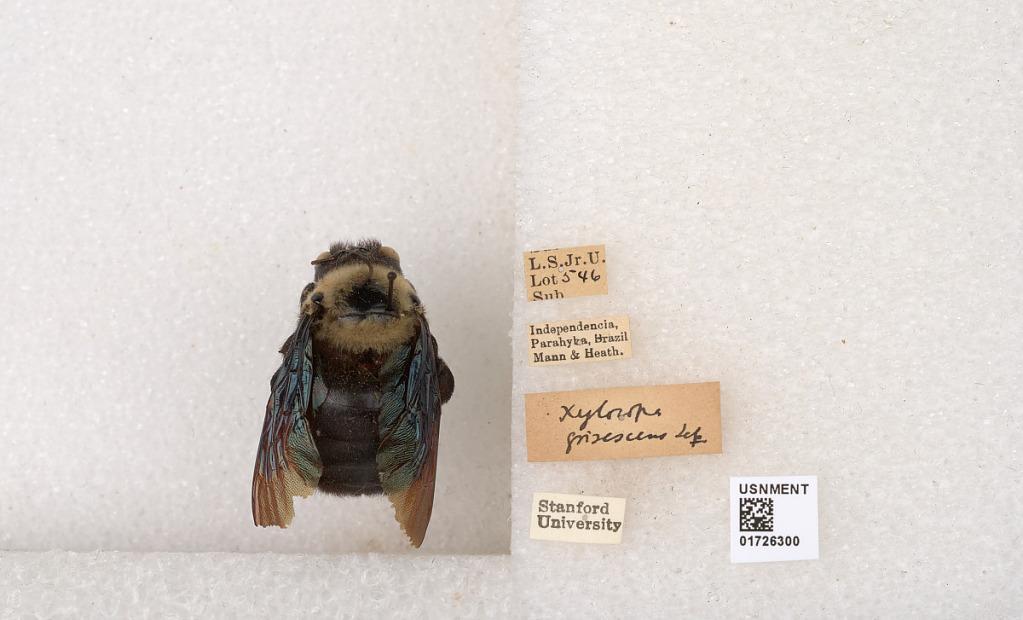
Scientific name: Xylocopa (Neoxylocopa) grisescens Lepeletier
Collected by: Mann & Heath.
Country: Brazil
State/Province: Ceara
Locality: Independencia, Parahyba